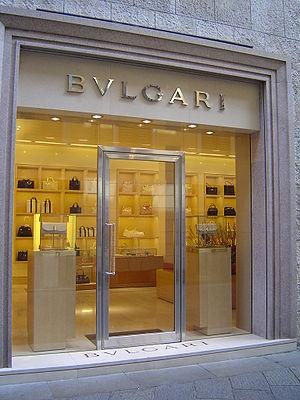
Bulgari est une société italienne fondée en 1884 par l'orfèvre grec Sotírios Voúlgaris, active dans le domaine du luxe, principalement de la bijouterie, mais également de l'horlogerie, des parfums et des accessoires haut de gamme. Elle appartient depuis 2011 au groupe français LVMH - Moët Hennessy Louis Vuitton.